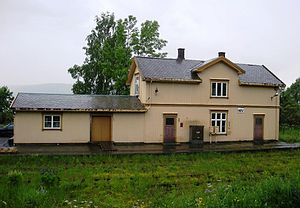
Hov Station (Norge)
Hov Station er en tidligere jernbanestation på Valdresbanen, der ligger i Søndre Land kommune i Norge.